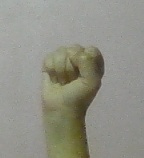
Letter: saad